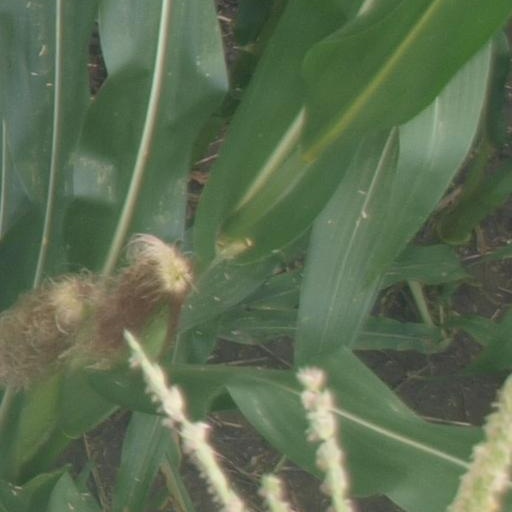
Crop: maize; corn